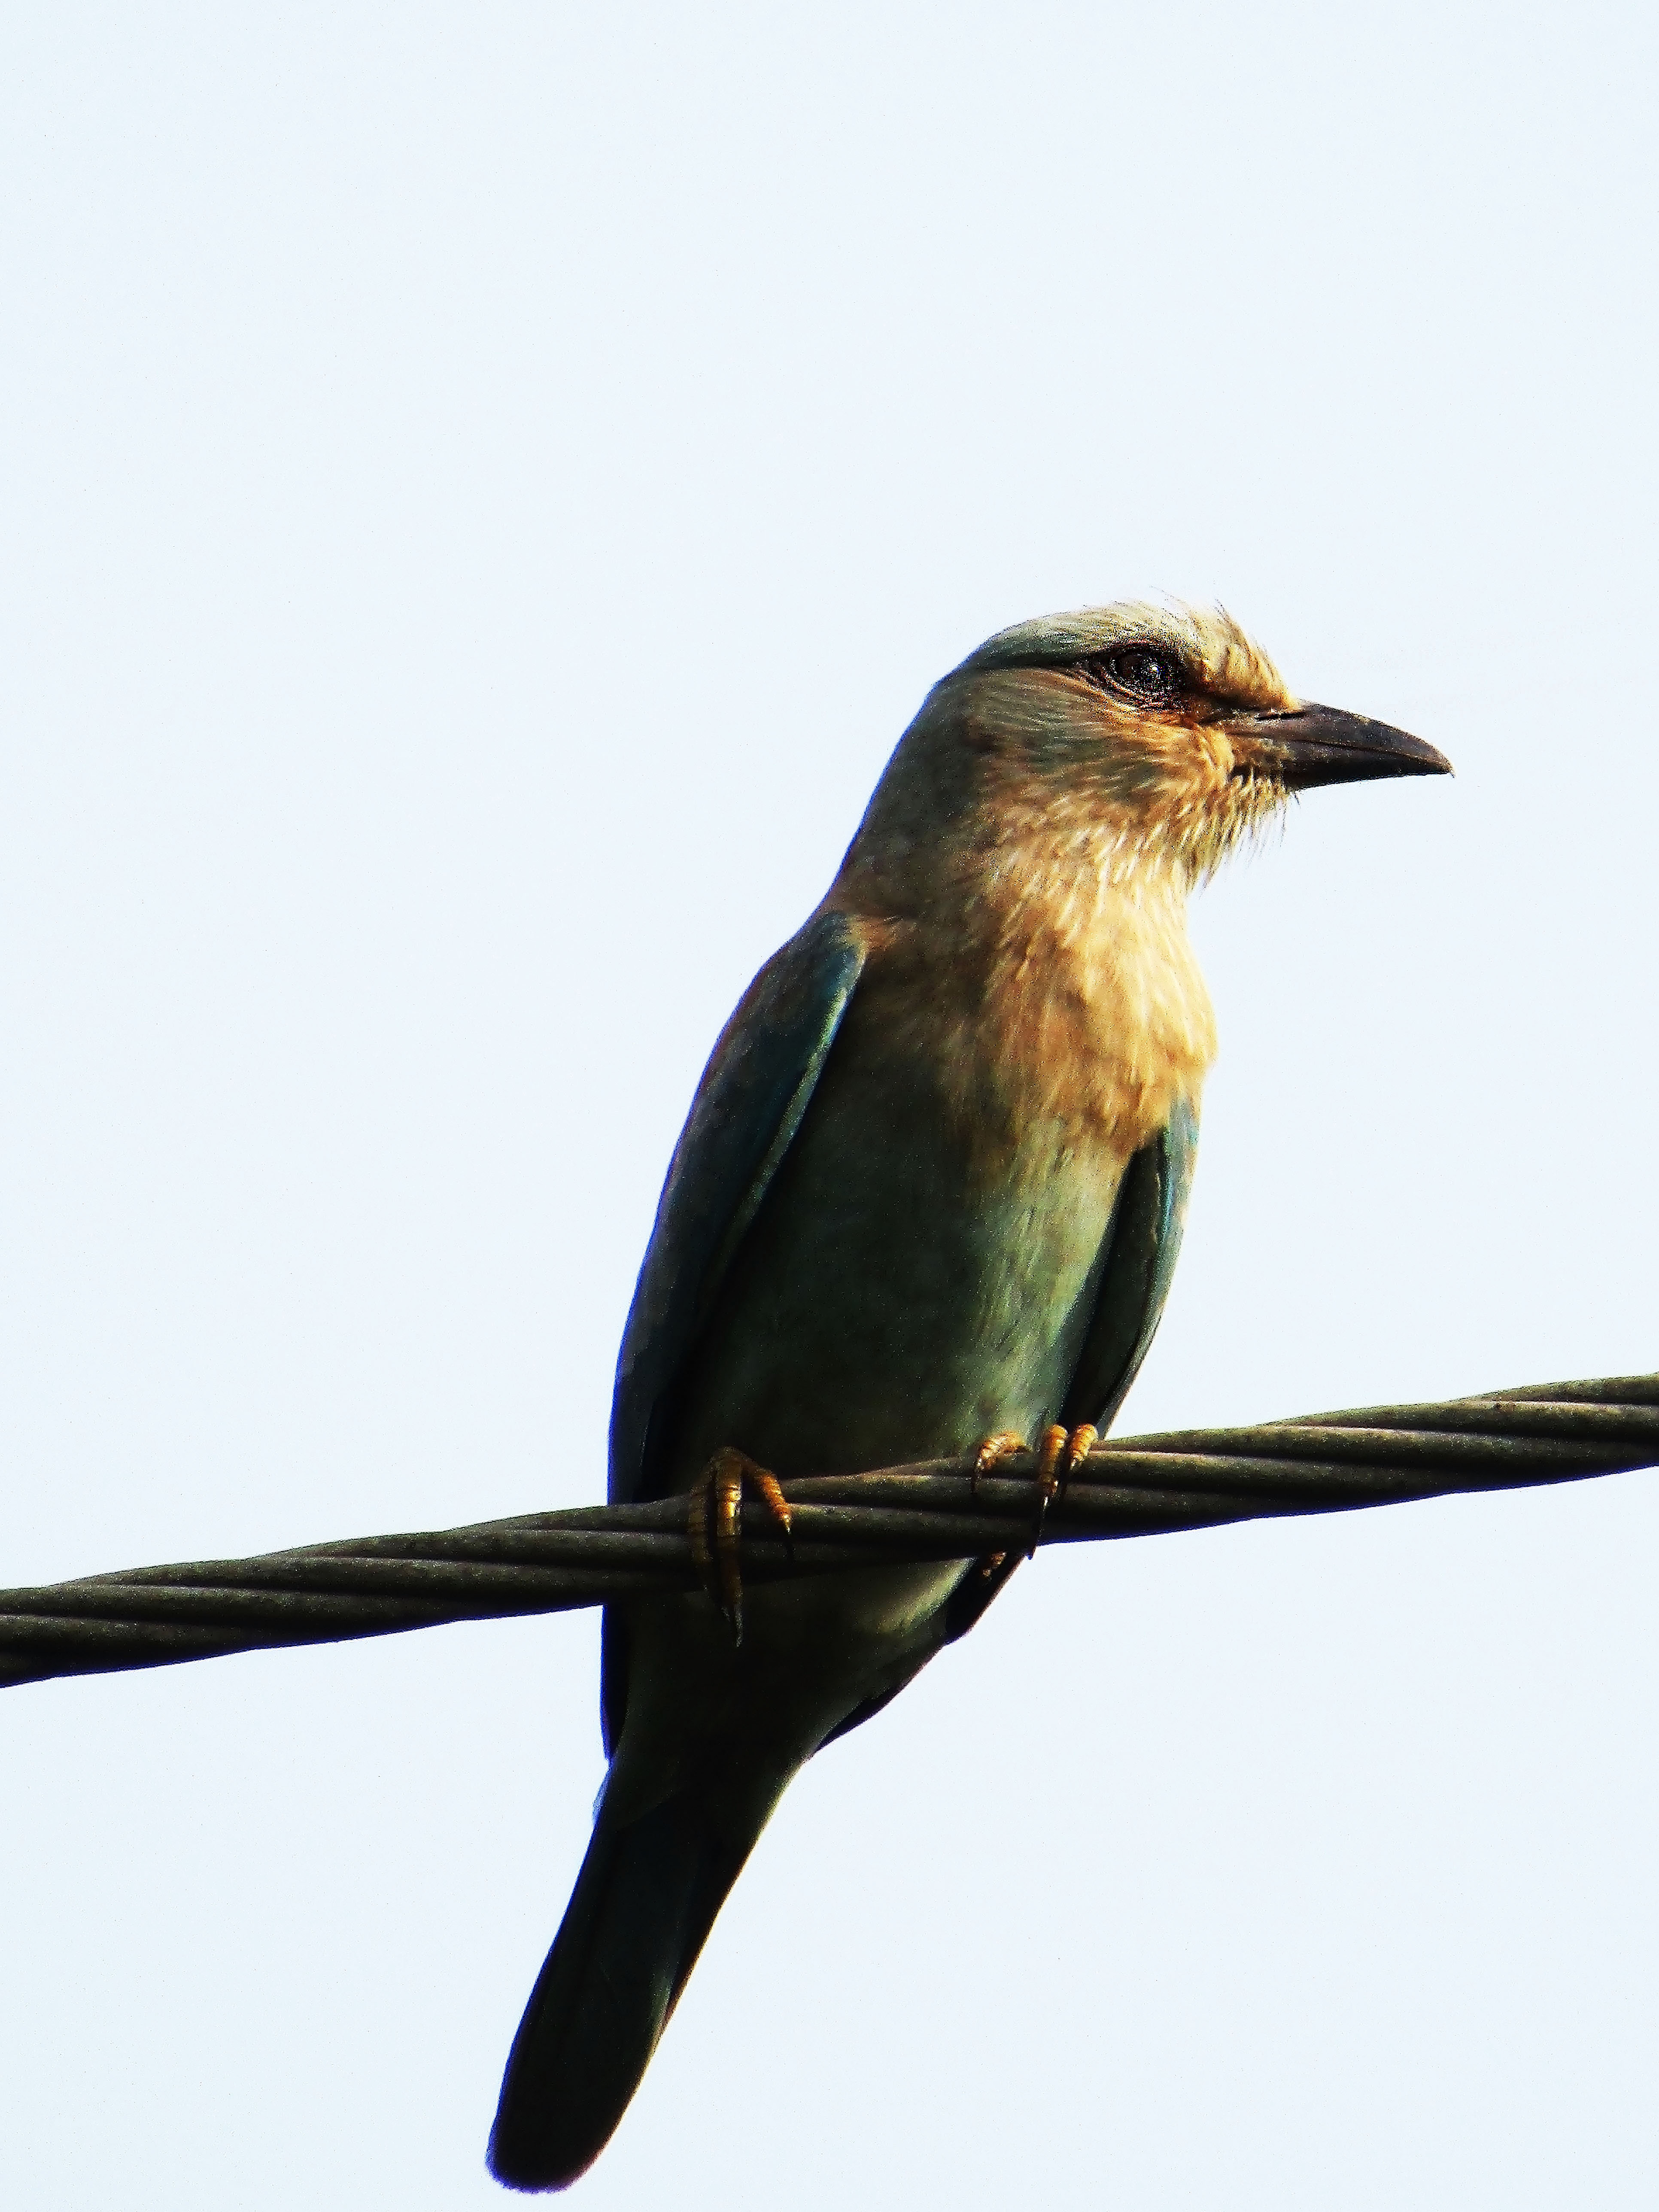
bird, color, nature, eyes, beek, vertebrate, beak, feather, cuculiformes, perching bird, coraciiformes, twig, roller, wing, swallow, songbird, wildlife